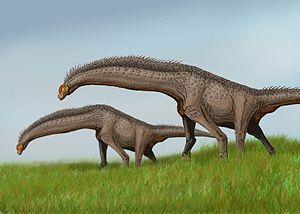
Isisaurus est un genre de titanosaure du Crétacé supérieur retrouvé en Inde.